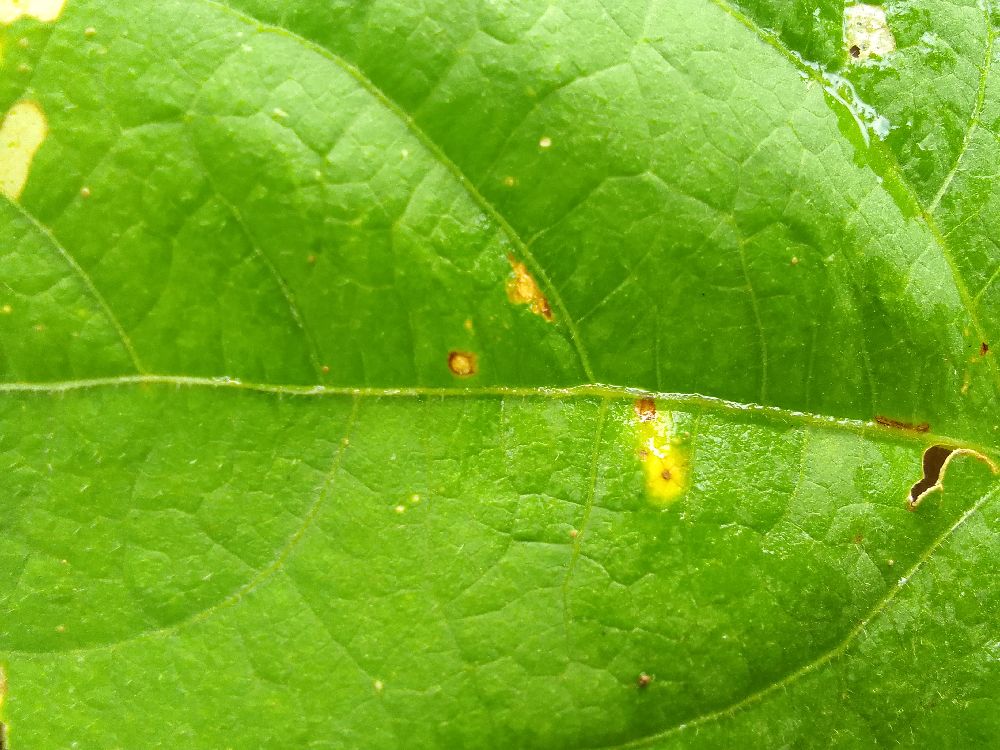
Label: rust